Sky position (RA, Dec in degrees): 353.604, -0.8838
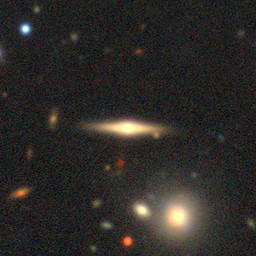
Galaxy morphology: Edge-on Galaxies with Bulge